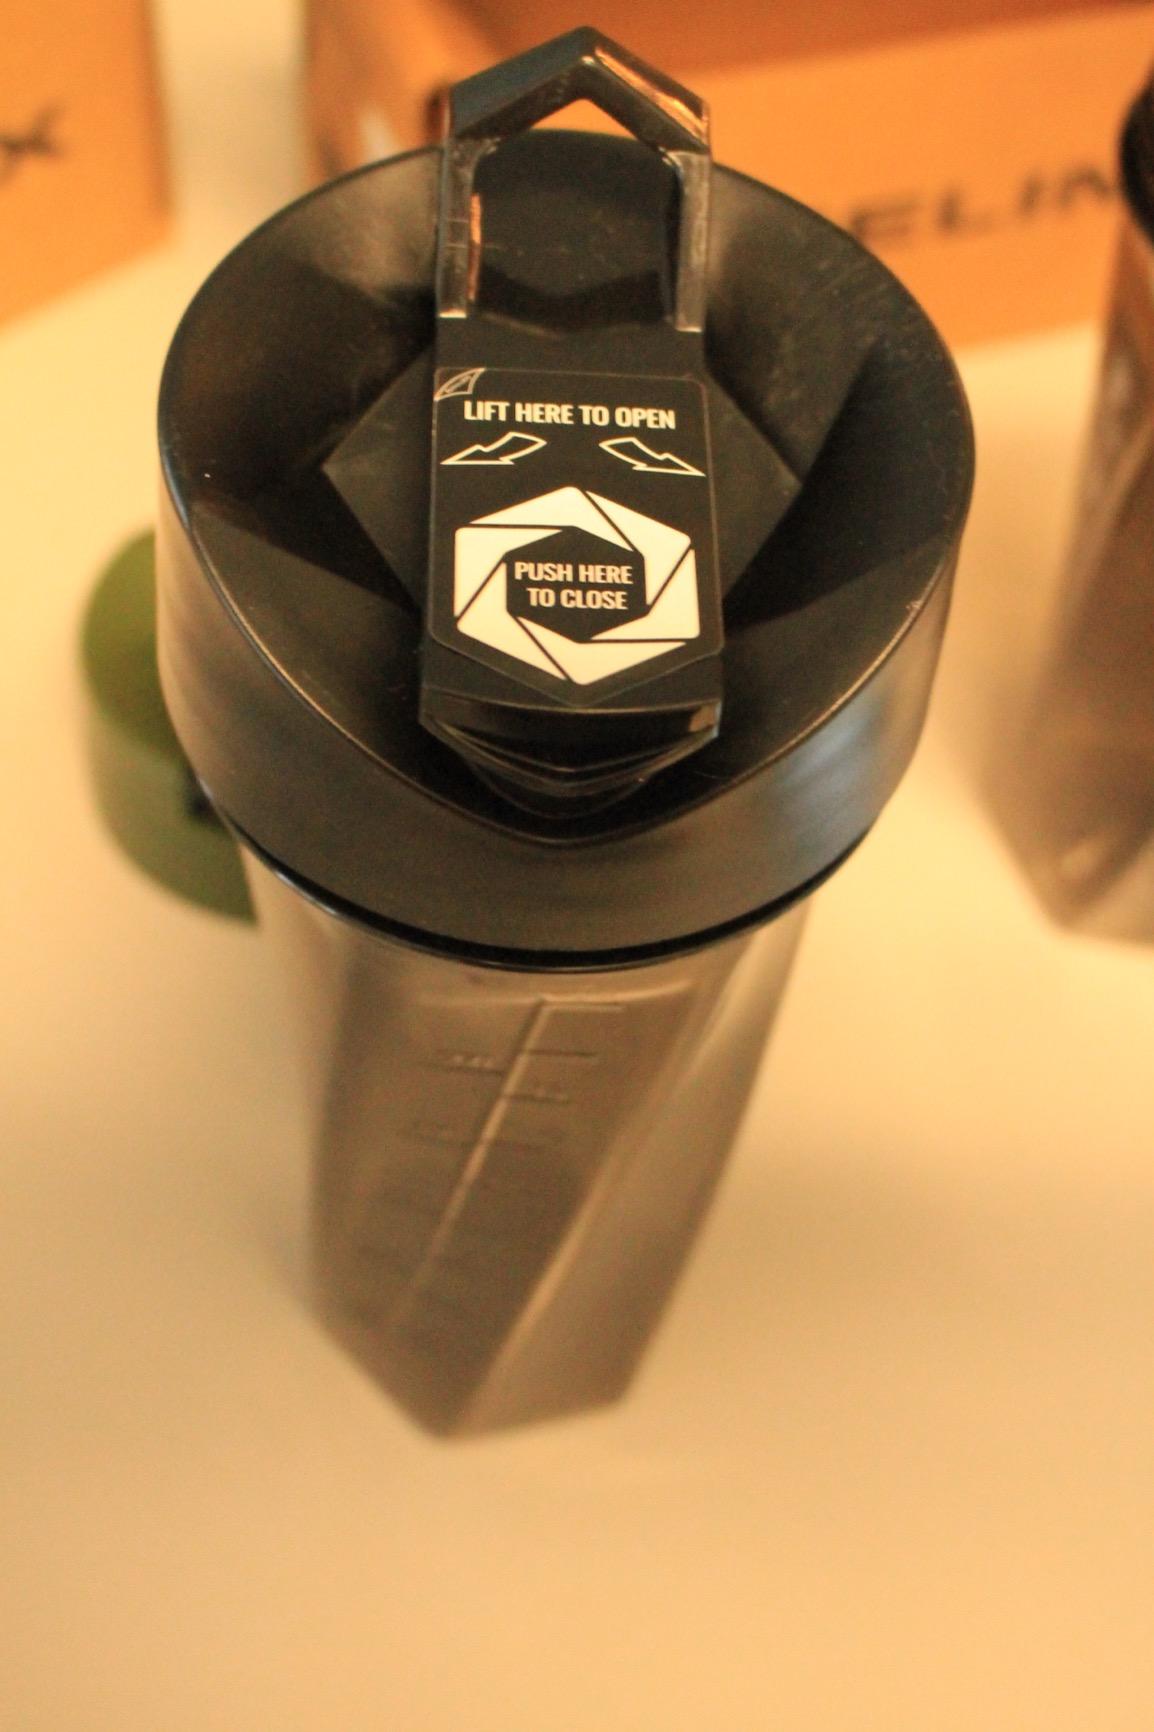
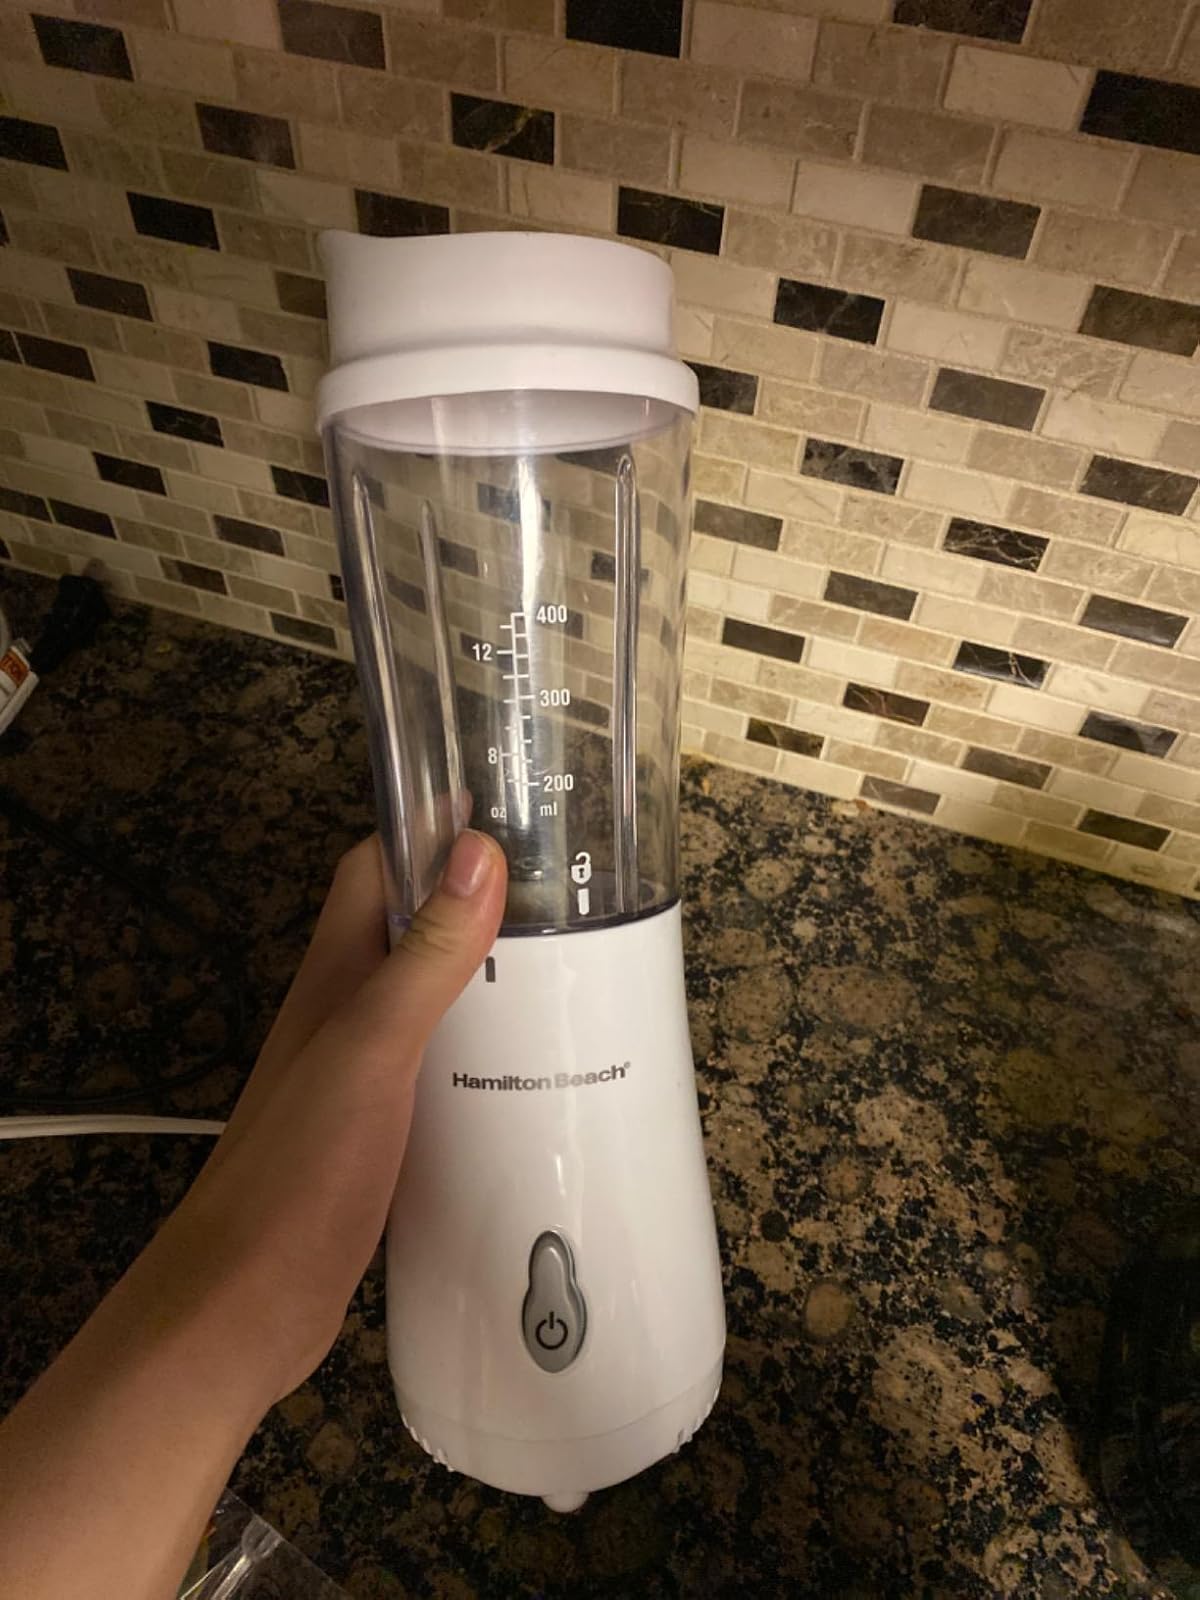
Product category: items_blender
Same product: no